Subete ga F ni Naru

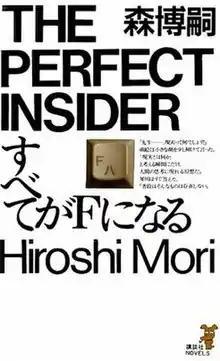
Cover of "Subete ga F ni Naru" novel

is a Japanese 1996 mystery novel by Hiroshi Mori. It has been adapted into a manga, a visual novel, and a live action drama. An anime television series adaptation produced by A-1 Pictures premiered in Japan on October 8, 2015.